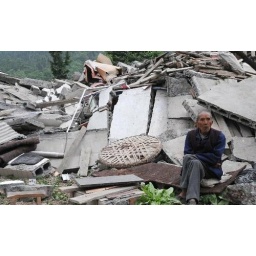
A senior person is sitting by his destroyed house and waiting for food and water.